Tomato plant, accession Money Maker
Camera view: tilt-top (135 deg); turntable rotation: 180 degrees
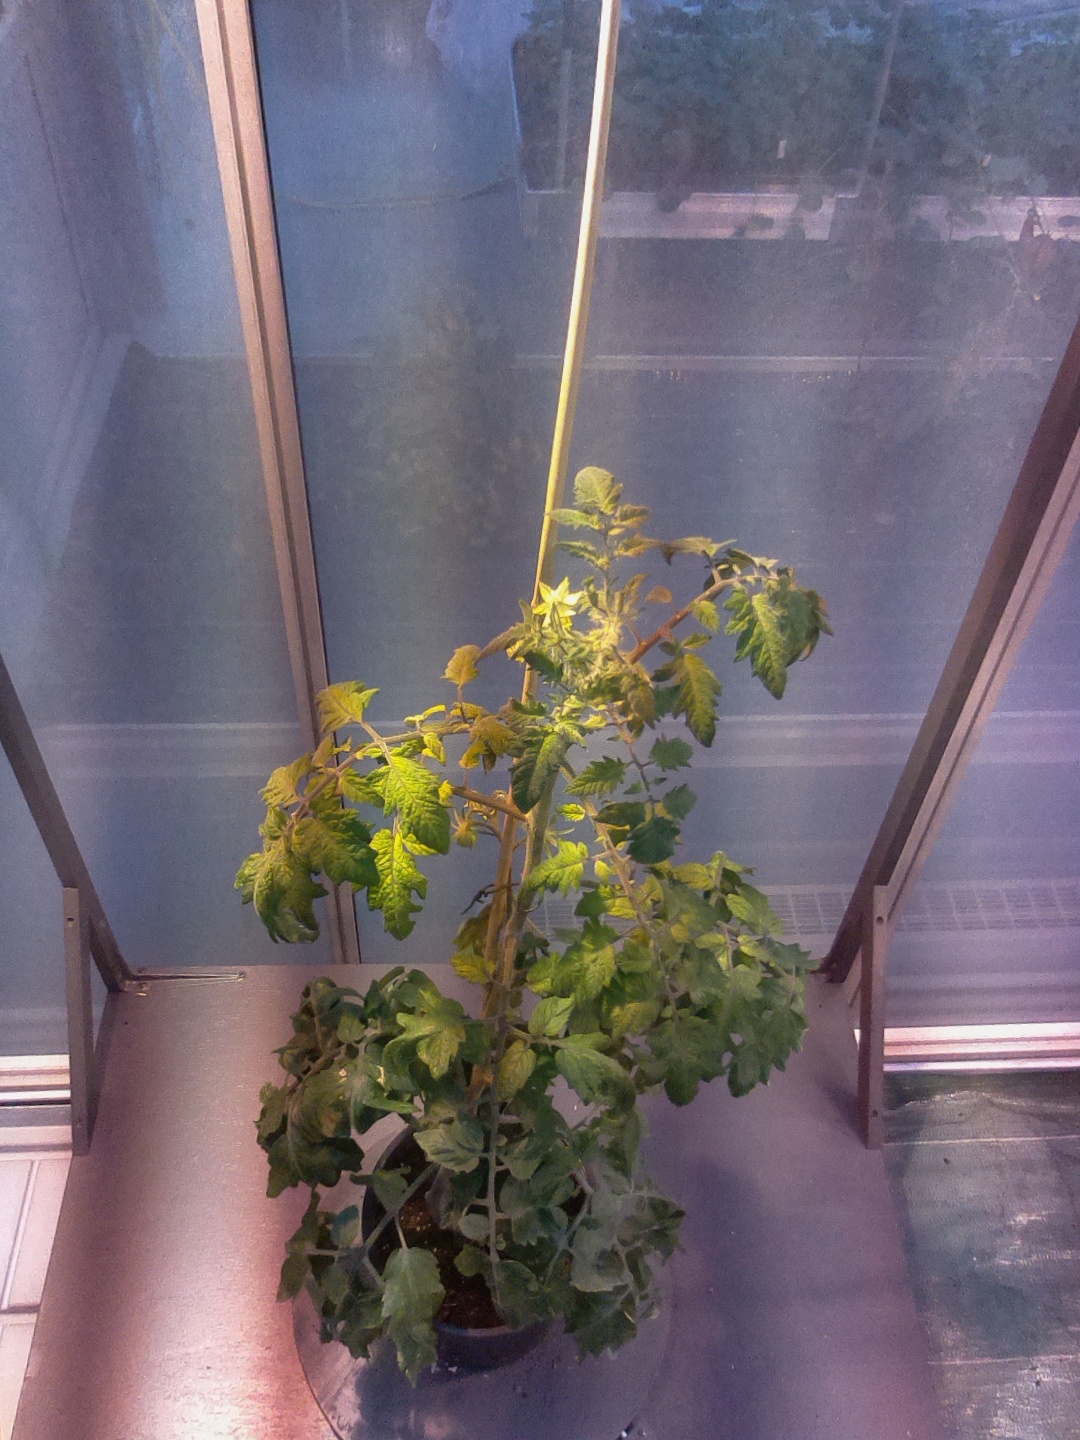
BBCH growth stage 71: 10%-20% of final fruit size